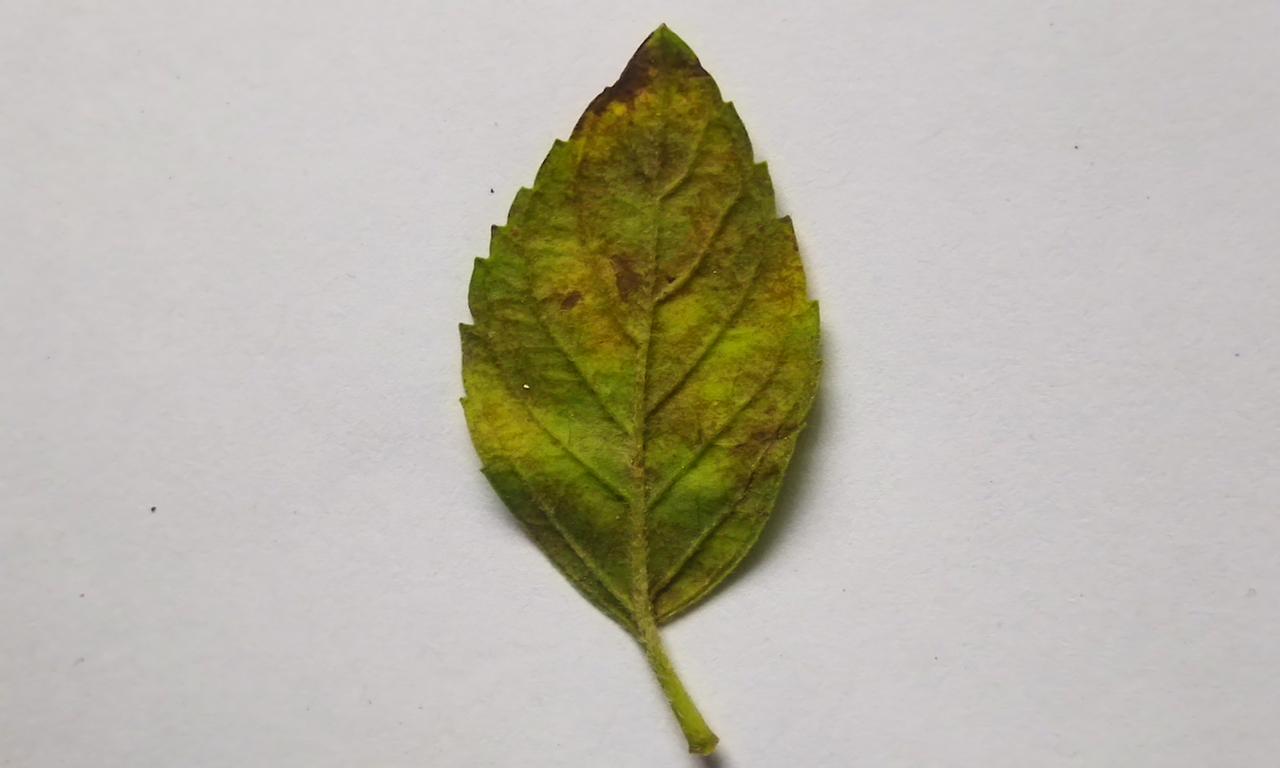
Label: Spoiled